Charles Lewis Fussell

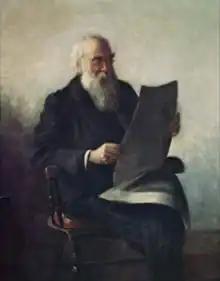
A circa 1905 portrait of Fussell by Thomas Eakins

Charles Lewis Fussell (1840–1909) was an American landscape painter in the late 19th and early 20th centuries. Fussell lived near Philadelphia for most of his life and studied at the Pennsylvania Academy of the Fine Arts with his close friend, mentor, and colleague, Thomas Eakins.